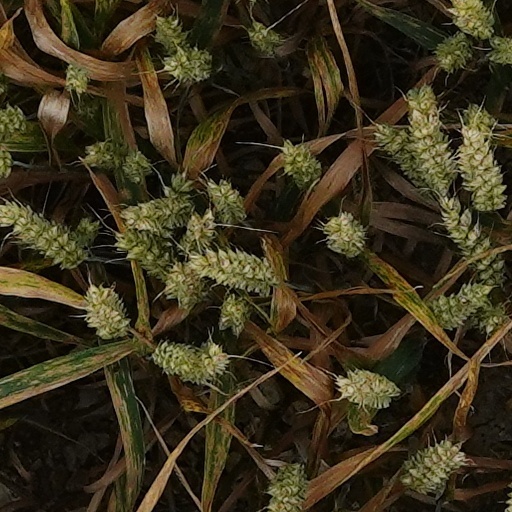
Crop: wheat